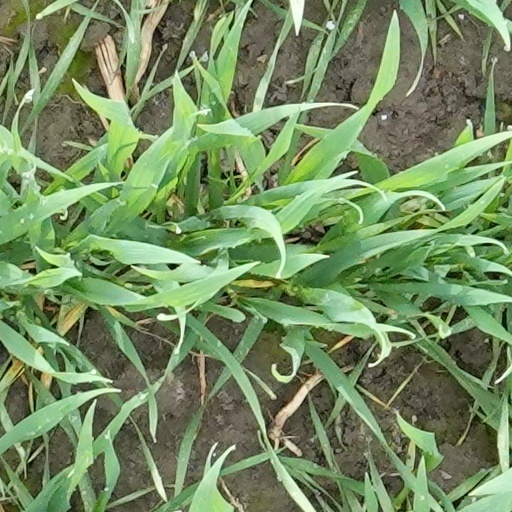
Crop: wheat